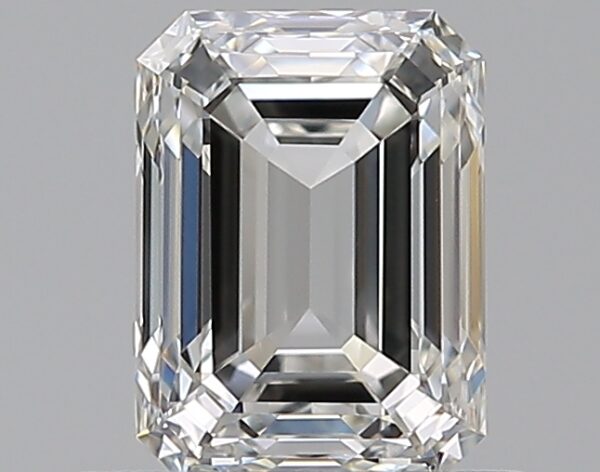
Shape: emerald
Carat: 0.71
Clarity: VVS1
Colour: G
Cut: EX
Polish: EX
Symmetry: EX
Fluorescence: N
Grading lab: GIA
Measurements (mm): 5.74 x 4.24 x 2.9